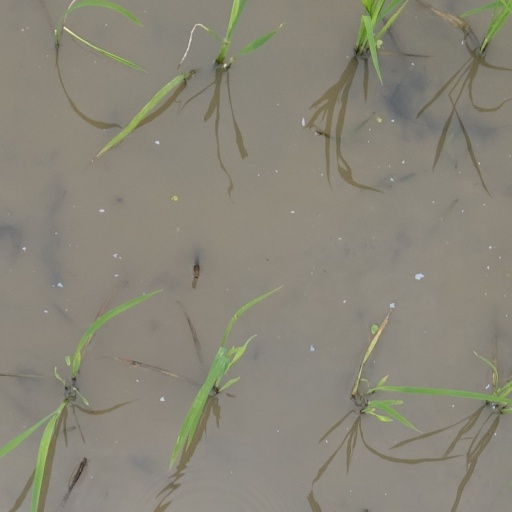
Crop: rice